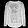
Label: Pullover